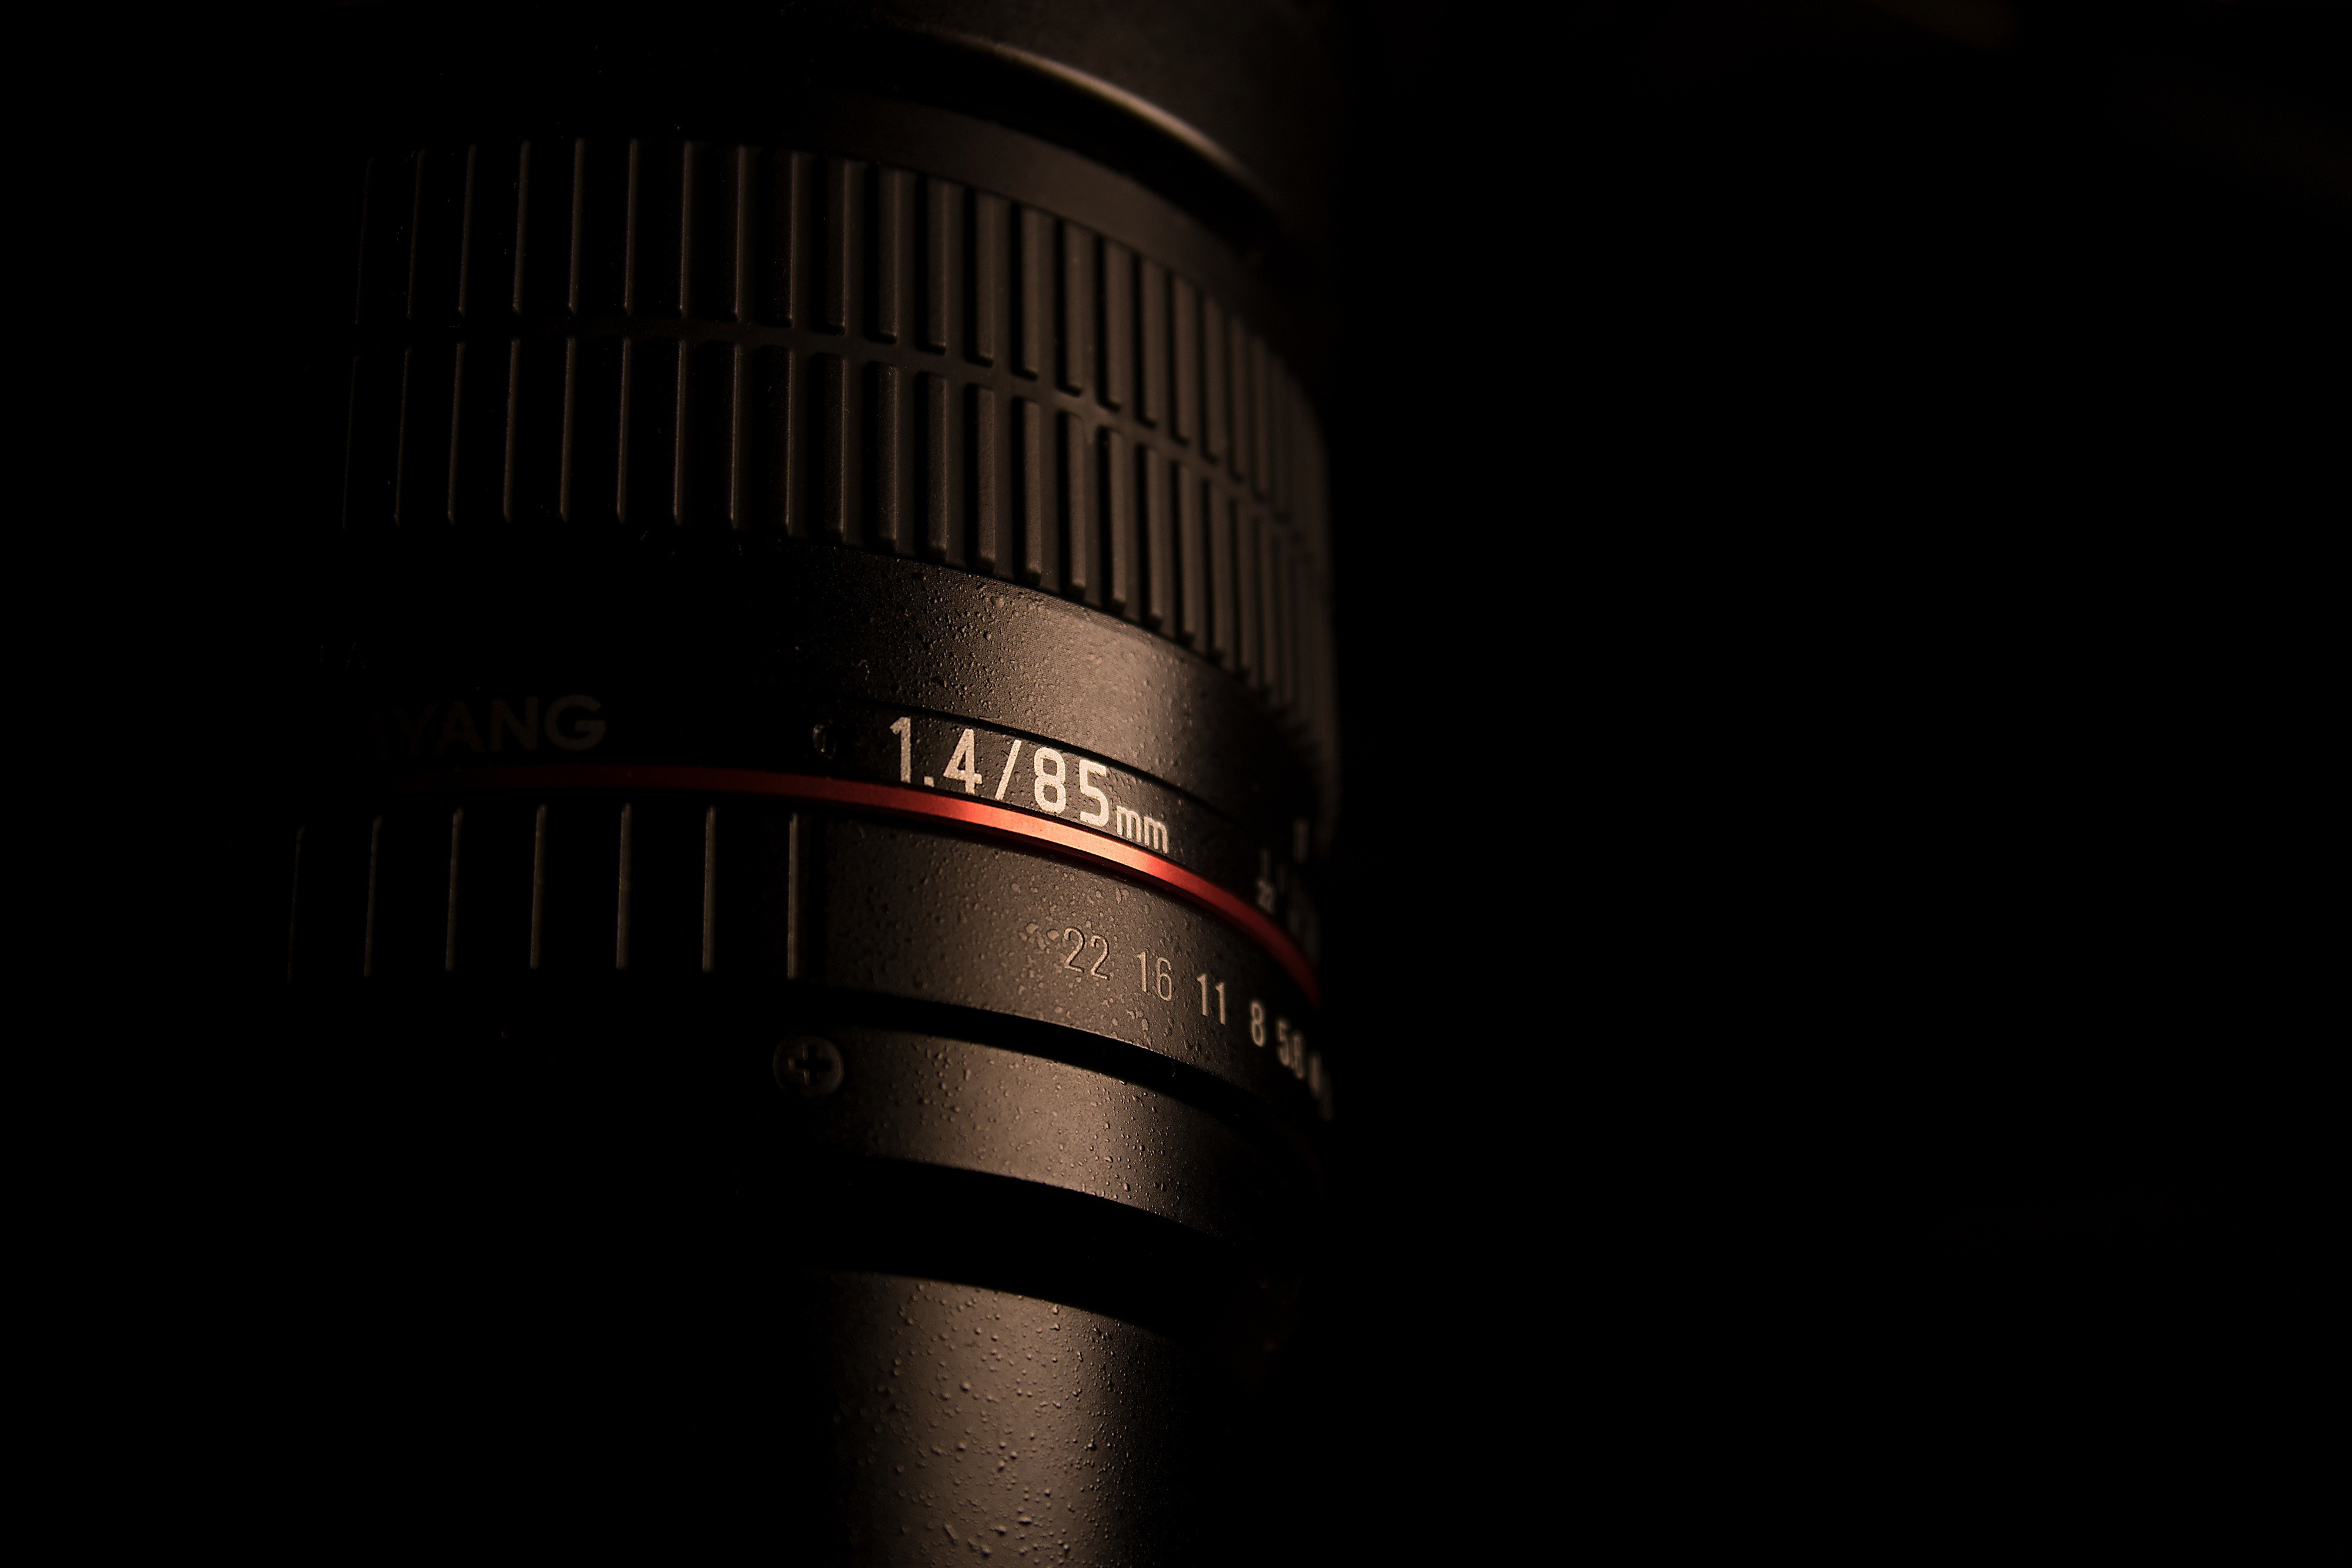
lens, camera lens, macro photography, photography, cameras optics, darkness, still life photography, close up, camera accessory, teleconverter, stock photography, digital slr, single lens reflex camera